Invasion of Algiers (1775)

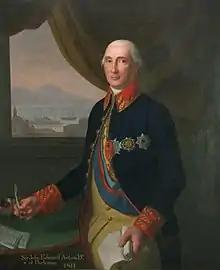
Portrait of Sir John Acton, attributed to Emanuele Napoli

The Spanish advanced forwards to engage the seemingly retreating Algerian forces, and moved further inland. However, the Algerians drew the Spanish into a specially chosen location where they could ambush and attack them from cover. By now the Spanish had realized the position they were in, at the same time the Algerians sprung their trap. However by the time the Spanish realized they were surrounded, it was too late for them. Unable to hold an effective line of resistance, the Spanish forces were routed, returning in chaos to their ships. The losses were huge; suffering more than 5,000 casualties, including five generals killed and fifteen wounded (with one of these being Bernado de Galvez), and abandoning to the Algerians no fewer than 15 artillery pieces and some 9000 other weapons. Henry Swinburne, a British travel writer wrote that the Spanish would have been "broken and slaughtered to a man... had not Mr. Acton, the Tuscan commander, cut his cables, and let his ships drive in to shore just as the enemy was coming on us full gallop. The incessant fire of his great guns, loaded with grape-shot, not only stopped them, but obliged them to retire with great loss." 2,000 Spaniards were captured as many were cut off from the boats that would have allowed them to return to their ships. O'Reilly had to wait for a month to negotiate their return. He then wanted to retaliate by bombarding Algiers from the sea, but he learned that he had only enough provisions on board to last for an immediate return to Spain. O'Reilly and the Spanish fleet withdrew to Alicante with his reputation now in tatters.